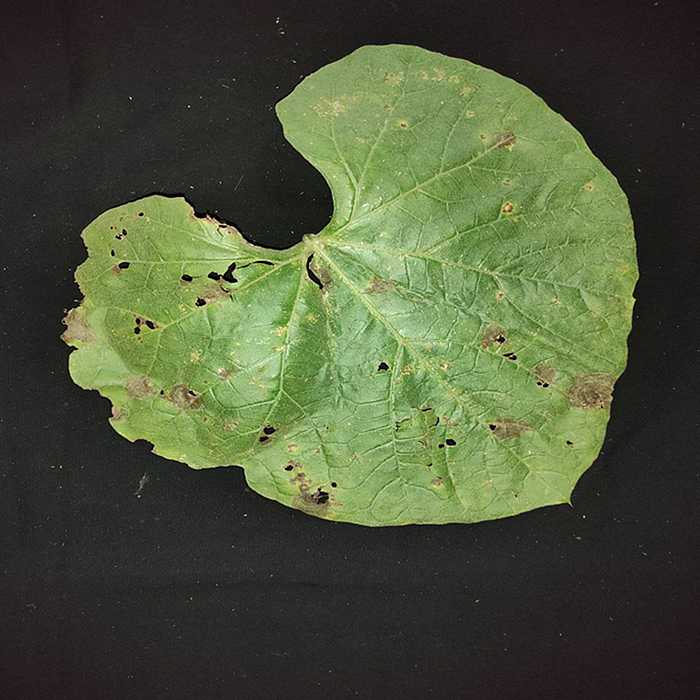
Plant: Bottle gourd
Label: Anthracnose